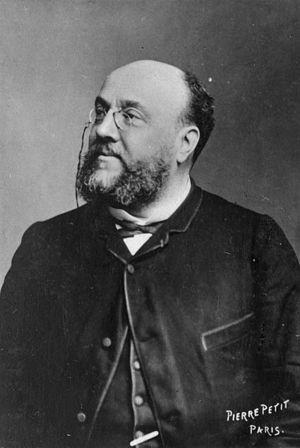
La rue Charles-Lamoureux est une voie du 16ᵉ arrondissement de Paris, en France.
Charles Lamoureux, né le 21 septembre 1834 à Bordeaux, et mort le 21 décembre 1899 à Paris, est un violoniste et chef d'orchestre français.